Thomas H. Ince

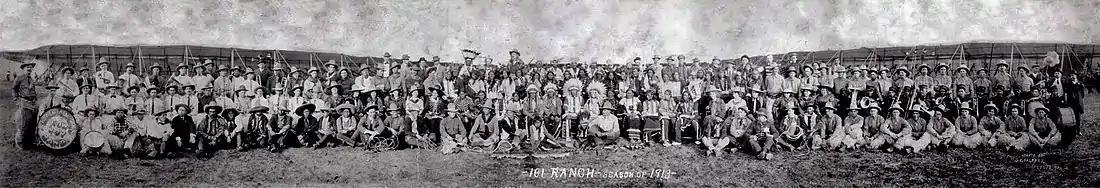
101 Ranch Players, 1913. Photograph by Garnet E. Palfrey

When construction was completed, the streets were lined with many types of structures, from humble cottages to mansions, mimicking the style and architecture of different countries. Extensive outdoor western sets were built and used on the site for several years. According to Katherine La Hue in her book, "Pacific Palisades: Where the Mountains Meet the Sea":